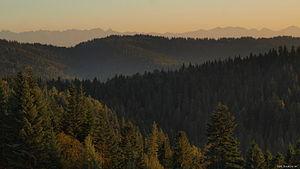
Le parc national de Gorce est une aire protégée située dans le Sud de la Pologne. Créé en 1981, il a le statut de parc national et couvre une surface de 70,3 km², qui englobe notamment les parties centrale et Nord-Est des monts Gorce.
La Pologne compte 23 parcs nationaux, étendus sur une superficie totale de 3 145 km² :
Selon la loi sur la protection de la nature promulguée en 2004, la Pologne compte 10 outils de protection de l’environnement. Le pays compte également les sites protégés par des accords internationaux, comme zones de la convention de Ramsar, ou réserves de biosphère. La première loi de protection de la nature date de 1934, mais les premiers décrets royaux concernant la protection des ressources naturelles datent de l’époque médiévale.